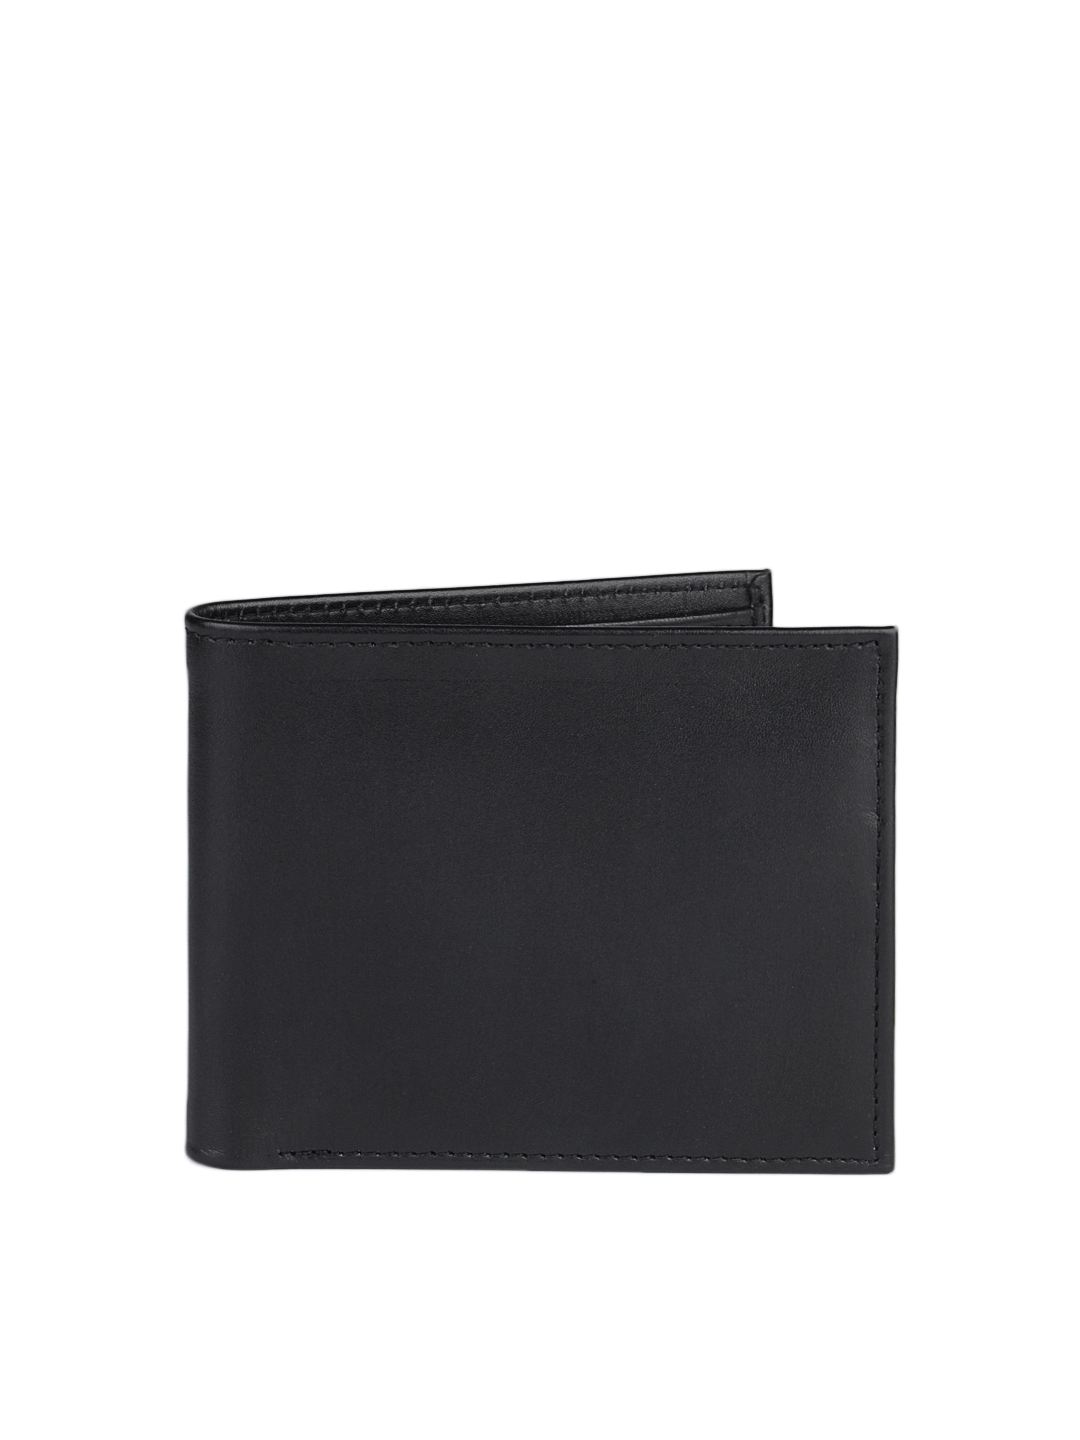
OTLS Men Laurel Black Wallet
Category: Accessories / Wallets / Wallets
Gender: Men
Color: Black
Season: Summer 2012
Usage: Casual